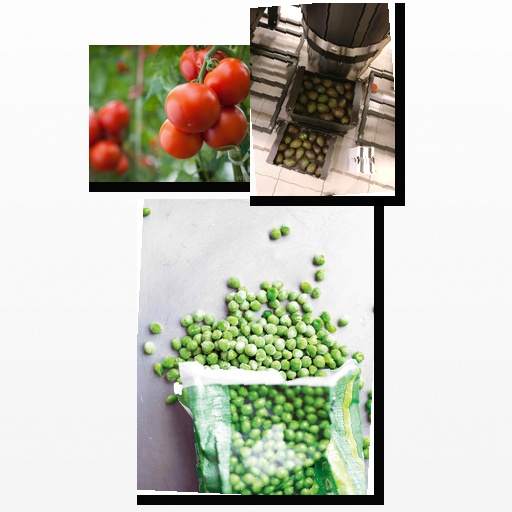
Food items: peas, tomato, avocado